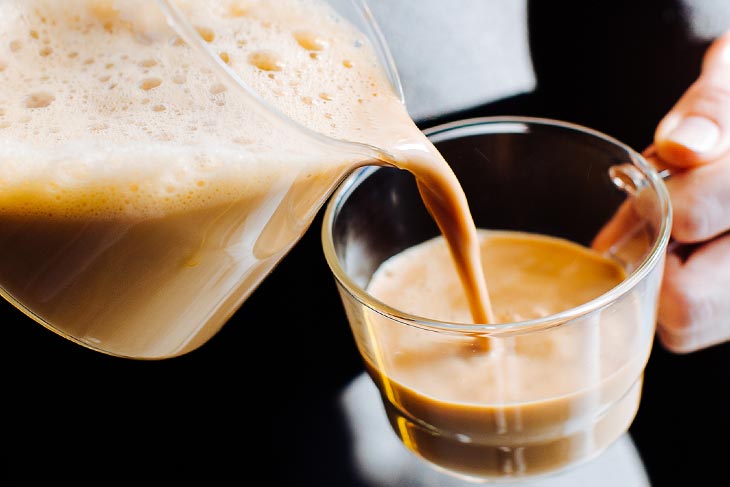
Dish: chai